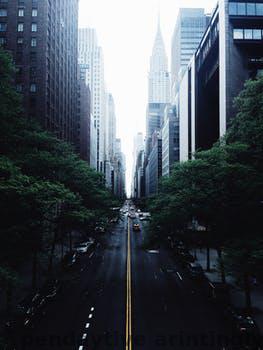
Label: Watermark